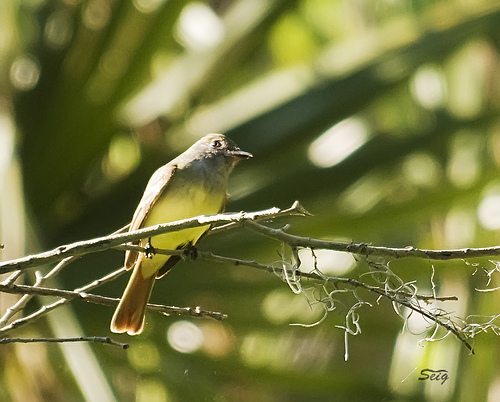
the small bird has a yellow underbelly, dark colors on top, and a small head with a straight beak.
this is a yellow bird with a grey head and a small beak.
this bird has a yellow belly, brown tail feathers, a greenish blue throat, and a brown bill.
small bird and a small head and beak, the green color is predominant on body.
this bird has bright yellow feathers on its belly, a gray head and pointed beak.
this bird has wings that are grey and has a yellow belly
this bird has wings that are brown and has a yellow belly
this bird has wings that are grey and has a yellow belly
this bird has wings that are black and has a yellow belly
this bird has a green breast, a blue neck and a reddish orange tail.
Species: Great Crested Flycatcher